Benson Hotel

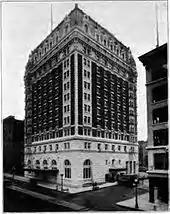
The Benson Hotel in the 1920s

The first hotel on the site was the Hotel Oregon, which was located on the southern half of the current hotel's location. Originally designed as an office building, it was constructed by local Chinese businessmen Moy Back Yin and Goon Dip. With the Lewis and Clark Centennial Exposition expected to draw massive crowds in 1905, the Wright-Dickinson Company, based in Washington state, leased the structure during construction and completed it as a hotel, which opened early that year. The Hotel Oregon was an immediate success, and an annex was soon added in the rear.